Brazoria, Texas

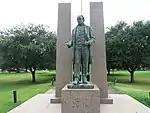
Henry Smith statue is in front of the Civic Center.

Brazoria was founded in 1828 on land granted by Stephen F. Austin to John Austin, who laid out the town. The town's name was selected by John Austin, "for the single reason that I know of none like it in the world". Supposedly, the first Masonic lodge in Texas was founded in 1835 when six men met under the Masonic Oak in Brazoria. The following year, the town was nearly deserted during the Runaway Scrape. H. M. Shaw opened a school in Brazoria in 1838 and a post office opened in 1846. The community's 1884 population was served by 12 general stores, five churches, three hotels, good schools, cotton gins, and sugar mills. By 1890 the town had become the county seat. Two years later the "Velasco World" weekly newspaper began publishing in the town.